The Fugitive: Plan B

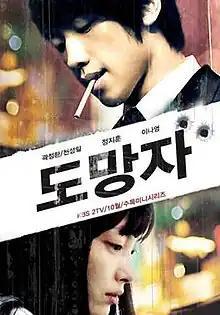
Promotional poster

The Fugitive: Plan B is a 2010 South Korean action television series, starring Rain and Lee Na-young. It aired on KBS2 from September 29 to December 8, 2010, on Wednesdays and Thursdays at 21:55 for 20 episodes.